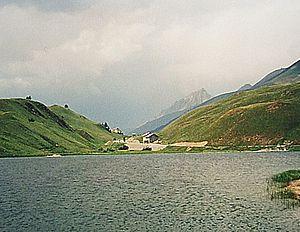
Le col de Larche ou col de la Madeleine est un col des Alpes, à la frontière entre la France et l'Italie. Il fut aussi nommé col de l'Argentière. Il fait communiquer le vallon de Larche, partie haute de l'Ubayette, ramification de la vallée de l'Ubaye dans les Alpes-de-Haute-Provence, avec la vallée de la Stura di Demonte, du Piémont. Il se situe à 1 991 mètres d'altitude, entre le massif de Chambeyron au nord-est et le massif du Mercantour-Argentera au sud-ouest. Sauf de rares épisodes, il est ouvert toute l'année.
La Course de côte Coni - Col de la Madeleine était une compétition automobile italienne disputée en été sous la direction de l'ACI di Cuneo, au début du mois d'août à trois reprises consécutives pendant les années 1920, puis vers la fin du mois de juin.